Tom Curtis (American football)

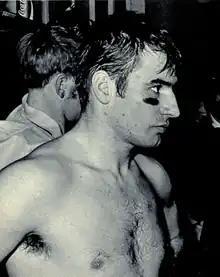
Curtis interviewed after the 1969 Michigan-Ohio State game

Thomas Newton Curtis (born November 1, 1947) is an American former football safety. He played college football for the University of Michigan from 1967 to 1969. He was selected as a consensus All-American in 1969. He also broke Michigan's records for interceptions in a game, season, and career—none of which have been broken. He also set the NCAA career record with 431 return yards off interceptions. Curtis also played two seasons for the Baltimore Colts (1970–1971) which included the Colts' Super Bowl V winning team. He was inducted into the College Football Hall of Fame in 2005.